Woman's Law Class of New York University

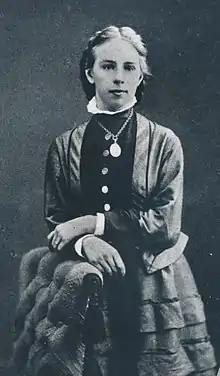
Emilie Kempin-Spyri, circa 1885

The Woman's Legal Education Society of New York was founded Fanny B. Trensch Weber (Mrs. Leonard Weber), who was born in Hungary and died in Heidelberg, Germany, on May 3, 1895. A board of 12 directors administered the affairs of the society, and pledged annual support for a lectureship for several years. The society organized the Woman's Law Class in 1890 and incorporated it within a few months on June 14. The diea originated in the interest aroused in a group of women by the career of Emilie Kempin-Spyri, Doctor of Laws, from the University of Zürich, who came to New York City to seek opportunities for practicing law and for teaching. Her energy provided unexpected interest in women's study of law.